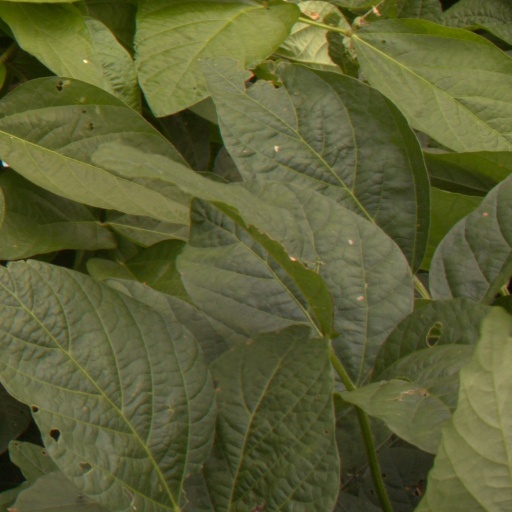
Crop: soybean